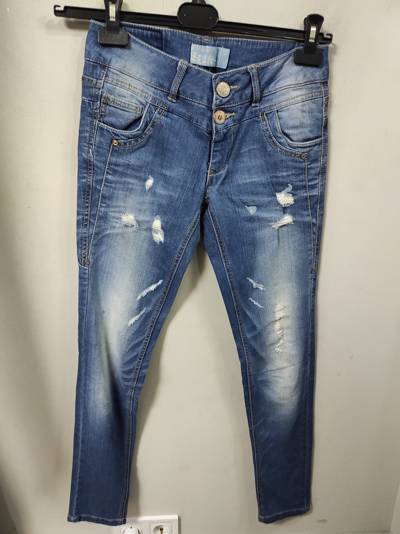
Waste category: clothes